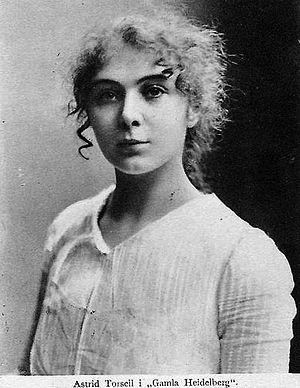
Astri Torsell était une actrice suédoise.